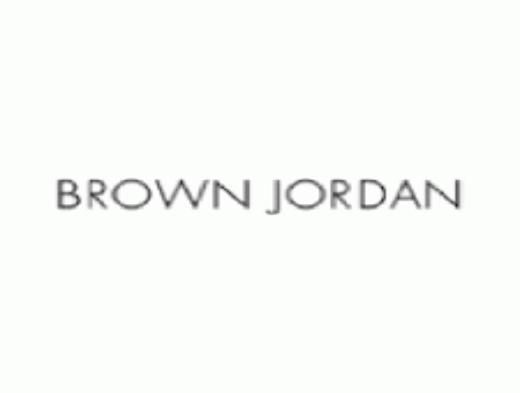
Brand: brown jordan
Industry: Necessities